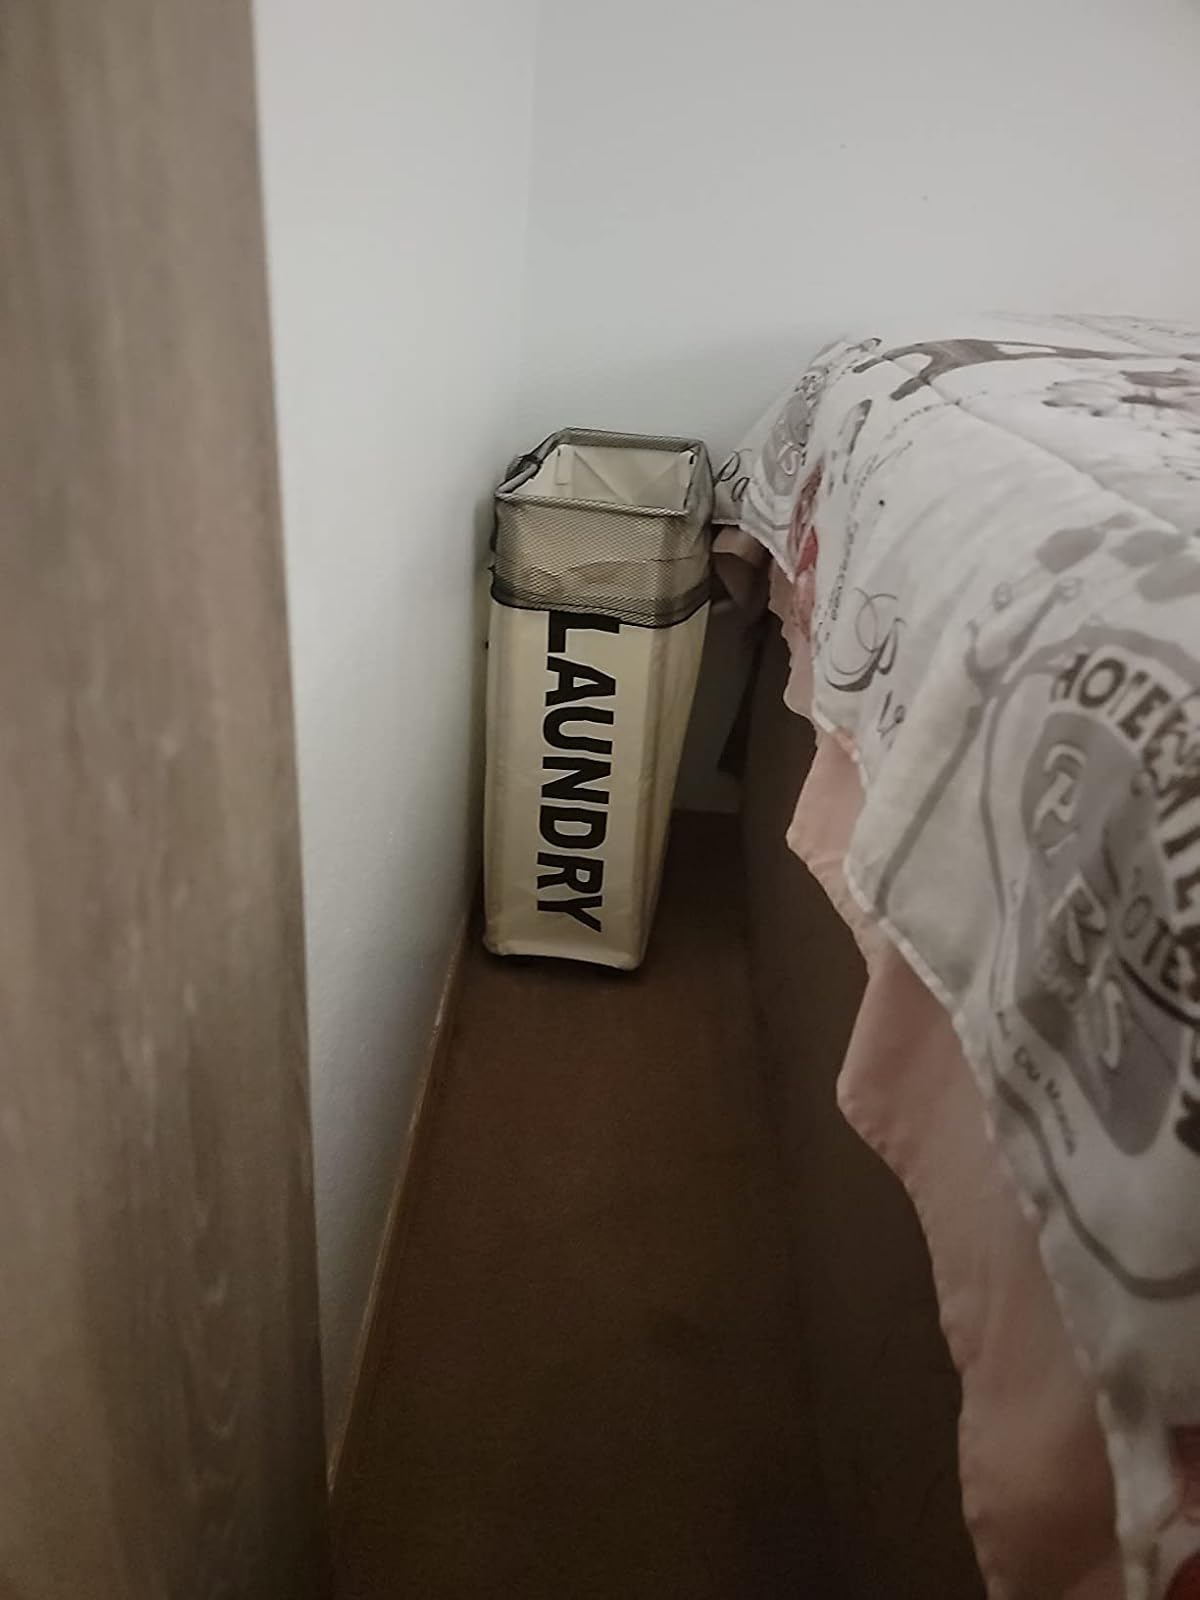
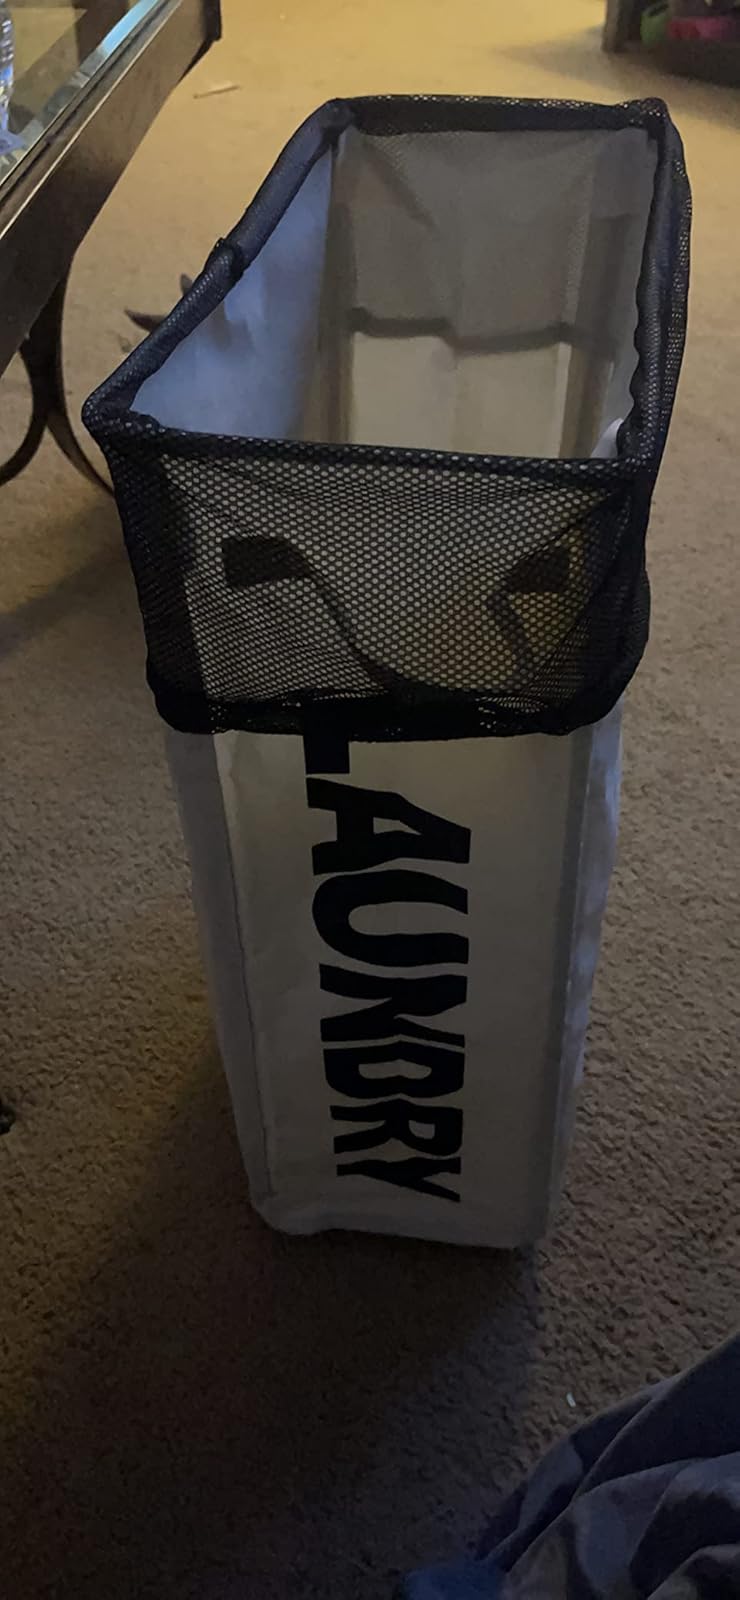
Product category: items_hamper
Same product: yes